Gladney Center for Adoption

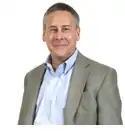
Frank Garrott

Frank R. Garrott was named chief operating officer in 2007, taking over day-to-day operations. Before becoming COO, Garrott was on the board of directors of the Gladney Fund from 1997 to 2006. In 2008, Garrott was named president and CEO.